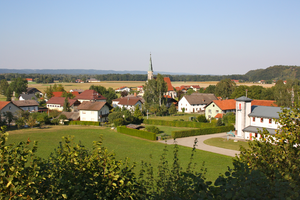
Überackern est une commune autrichienne du district de Braunau am Inn en Haute-Autriche.